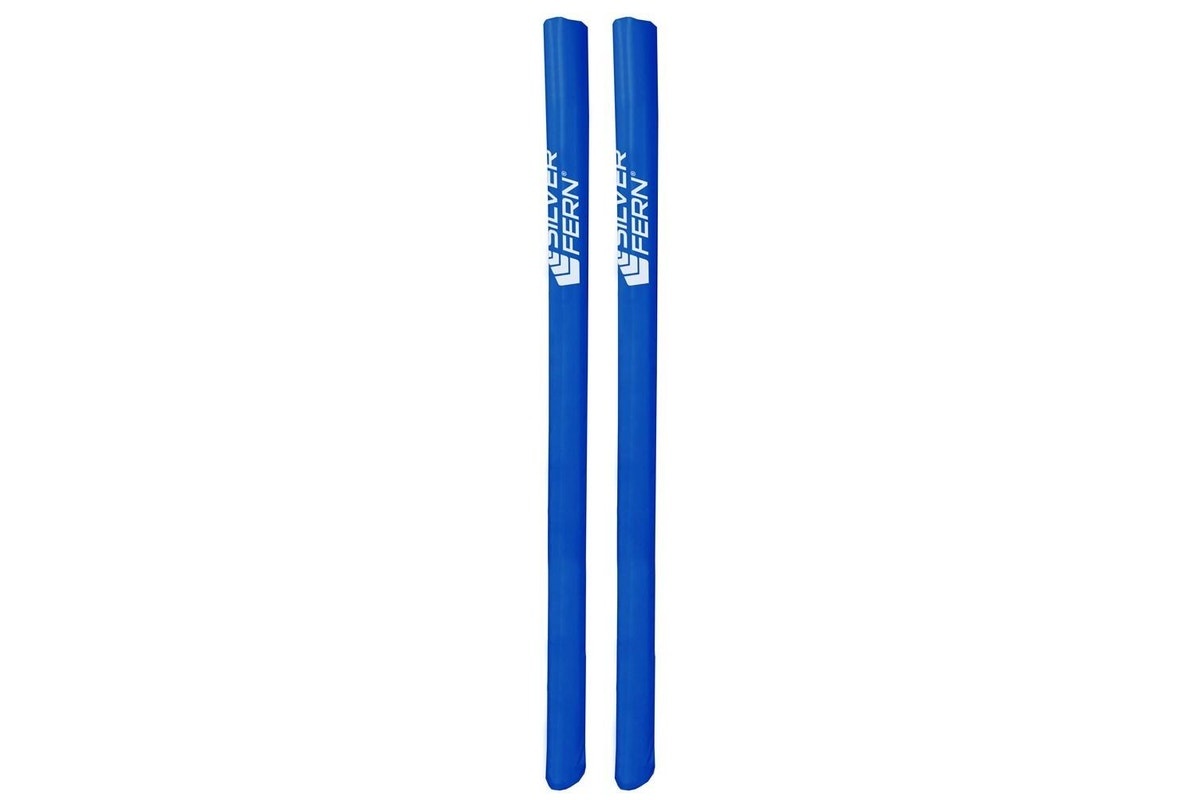
Netball Goal Post Pads (Pair) - Blue (3m)
100% Traditional Layby. Delivery after full payment. Attention, eager beaver! Need your delivery in a flash? No worries, mate! We're here to save the day! Just give us an email at admin@layawaydepot.co.nz and let us know if you would like to pay more or less each week. Rest assured, we'll also provide you with an estimated delivery date when we make these changes. So don't you worry, your delivery dreams are in safe hands! Product Details Set of 2 Silver Fern Goal Post Protecting Pads. PVC covered foam. 3m High x 300mm Circ x 25mm Specifications Details Release Date October 17th, 2023 Warranty & Returns This product is sold by a third-party seller and they are responsible for their product, the content of their listing and any exchanges of return of their product. All products sold by third-parties are subject to guarantees that cannot be excluded under the Consumer Guarantees Act. We can only process ONE order per customer at a time.
Brand: Layaway Depot NZ
Category: Sporting Goods > Athletics > Soccer > Soccer Training Aids > Soccer Ball Launchers